Sono Station

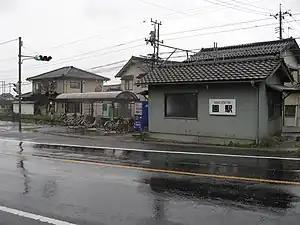
Sono Station, November 2008

is a passenger railway station located in the city of Izumo, Shimane Prefecture, Japan. It is operated by the private transportation company, Ichibata Electric Railway..